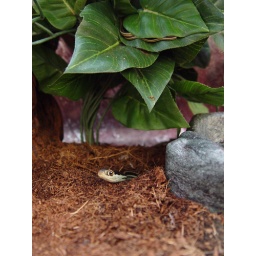
Mama snake hiding under her water dish and baby snakes hiding in tree (at pet store).